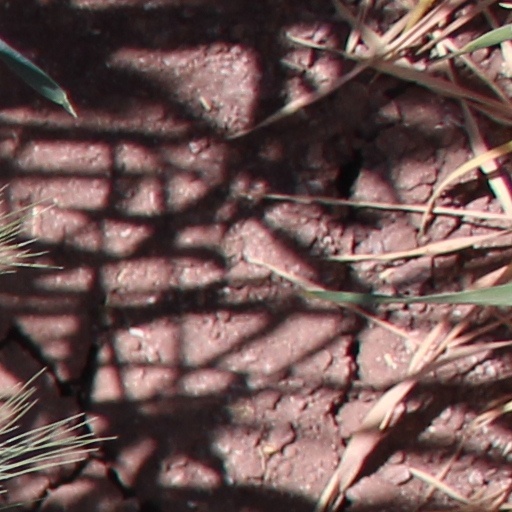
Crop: wheat